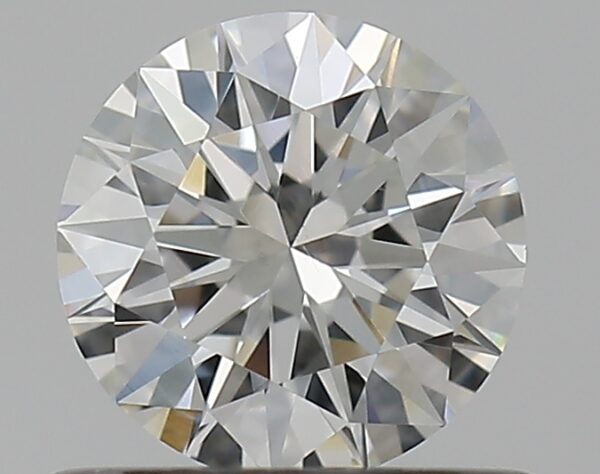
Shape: round
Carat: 0.53
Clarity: VS2
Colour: H
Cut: EX
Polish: EX
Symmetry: EX
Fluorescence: N
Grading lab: GIA
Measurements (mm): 5.21 x 5.24 x 3.21